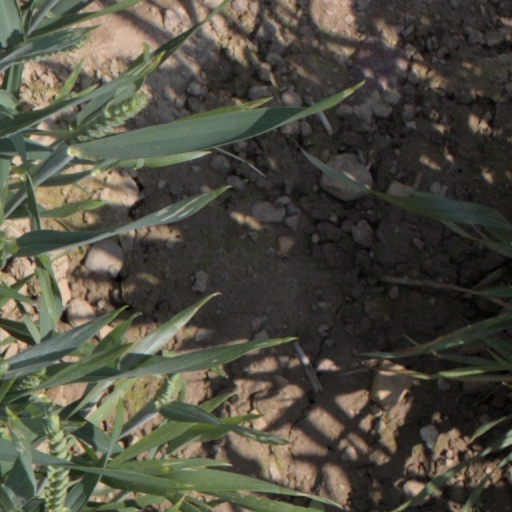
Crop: wheat